Pachycephalosaurus

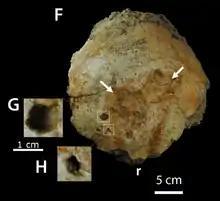
Depressions on the skull of specimen BMRP 2001.4.1

Aside from "Pachycephalosaurus" itself, two other pachycephalosaurs were described from the latest Cretaceous of the northwestern United States: "Stygimoloch spinifer" ("thorny Moloch of the Styx") and "Dracorex hogwartsia" ("dragon king of Hogwarts"). The former is only known from a juvenile skull with a reduced dome and large spikes, while the latter, also known from only a juvenile skull, had a seemingly flat head with short horns. Due to their unique head ornamentation, they were seen as separate species for a number of years. However, in 2007, they were proposed to be juvenile or female morphologies of "Pachycephalosaurus". At that year's meeting of the Society of Vertebrate Paleontology, Jack Horner of Montana State University presented evidence, from analysis of the skull of the "Dracorex" specimen, that it may be a juvenile form of "Stygimoloch". In addition to this, he presented data that indicates that both "Stygimoloch" and "Dracorex" may be juvenile forms of "Pachycephalosaurus". Horner and M.B. Goodwin published their findings in 2009, showing that the spike and skull dome bones of all three "species" exhibit extreme plasticity and that both "Dracorex" and "Stygimoloch" are known only from juvenile specimens, while "Pachycephalosaurus" is known only from adult specimens. These observations, in addition to the fact that all three forms lived in the same time and place, led them to conclude that "Dracorex" and "Stygimoloch" were simply juvenile "Pachycephalosaurus", which lost spikes and grew domes as they aged. A 2010 study by Nick Longrich and colleagues also supported the hypothesis that all flat-skulled pachycephalosaur species were juveniles of the dome-headed adults, such as "Goyocephale" and "Homalocephale".